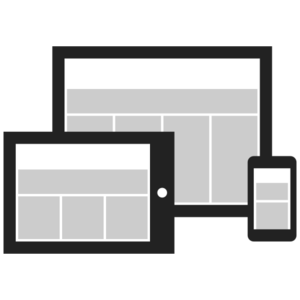
Responsive